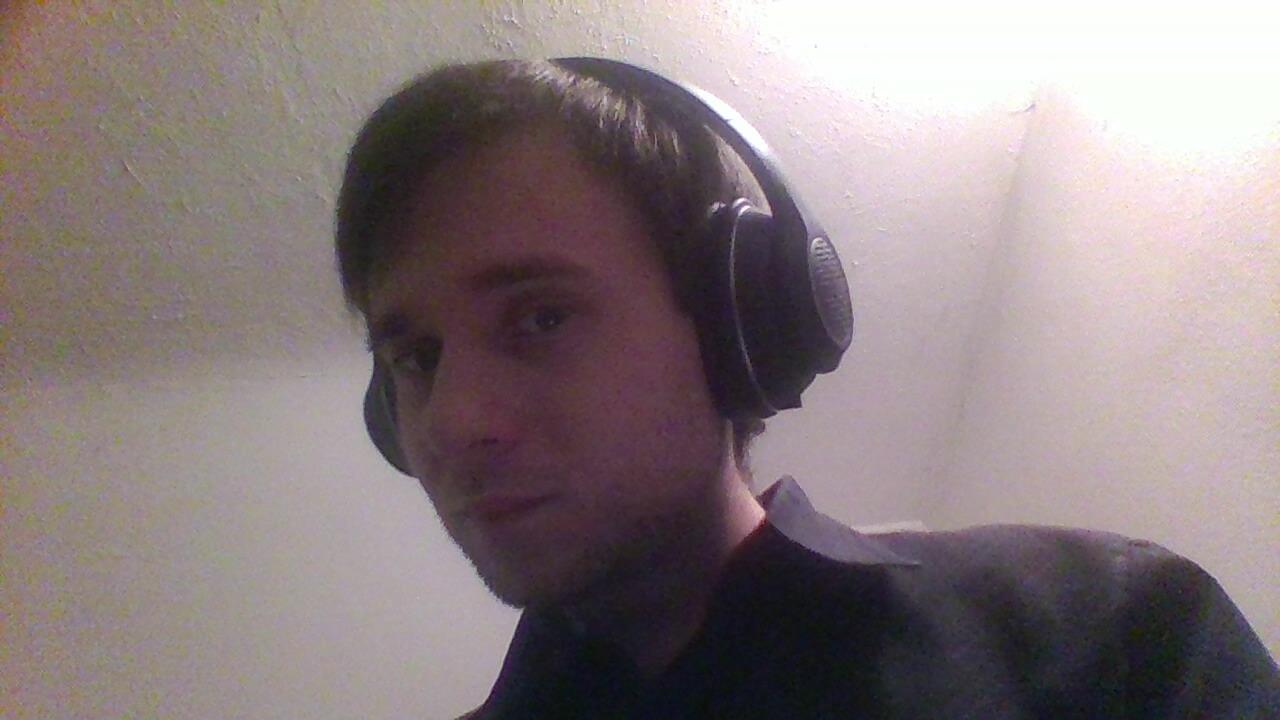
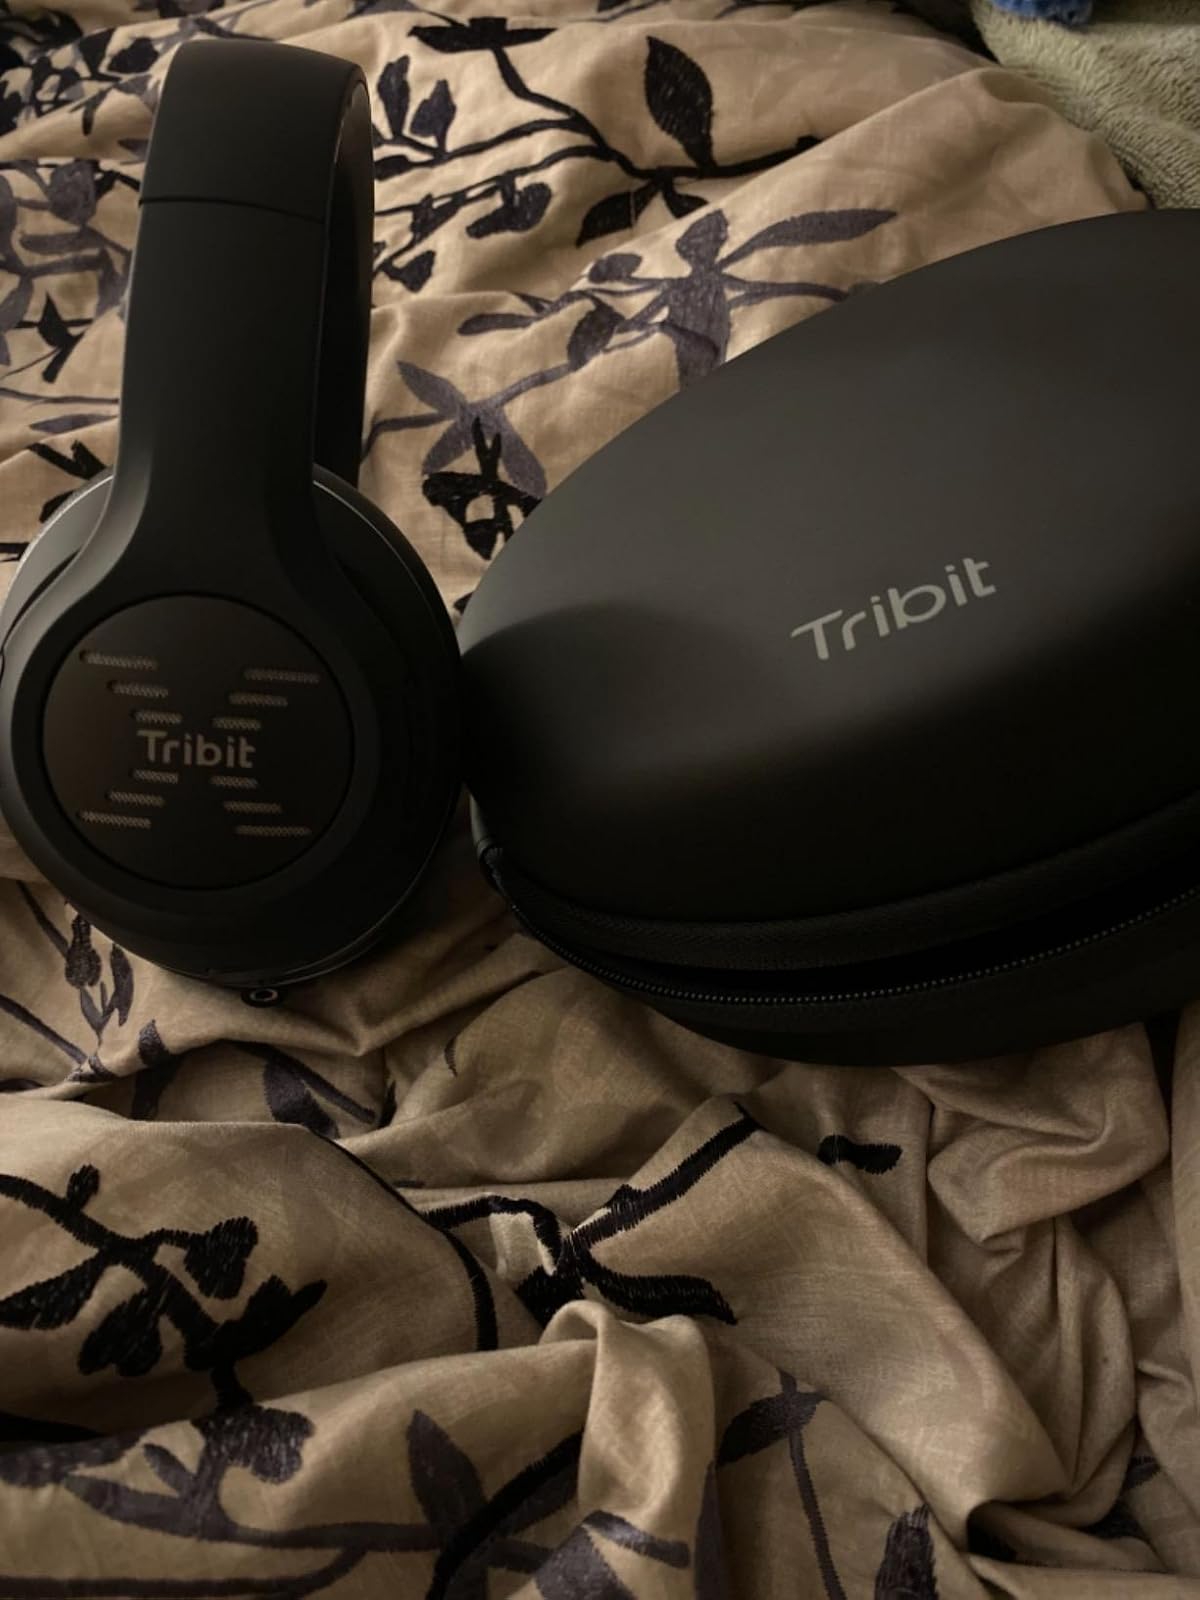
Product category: headphones
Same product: yes